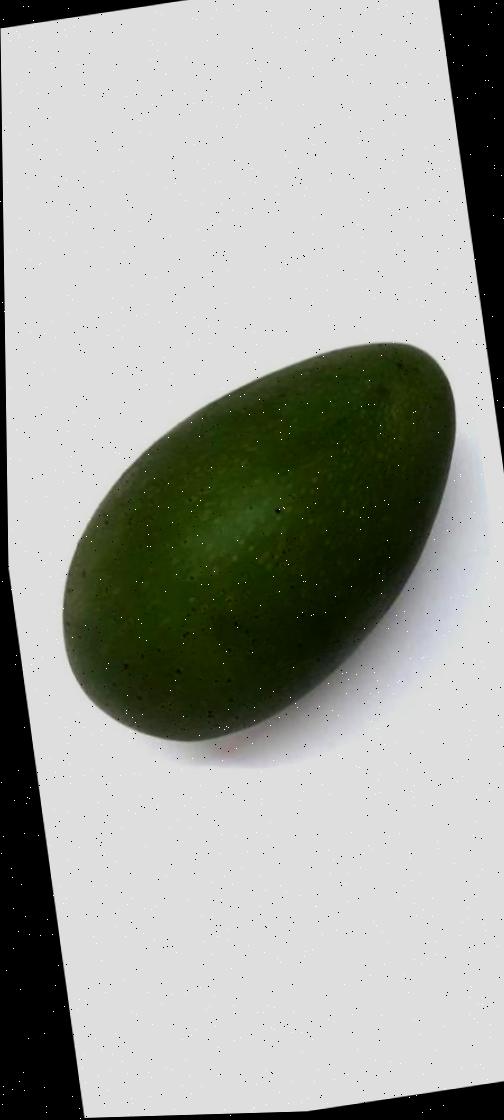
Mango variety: Ashshina Zhinuk